Maimu Berg

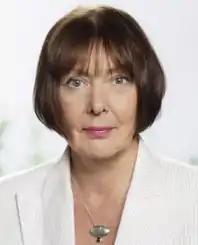
Maimu Berg in 2014

Maimu Berg (born August 27, 1945, in Tallinn) is an Estonian writer, critic, translator, and journalist. She was a member of the Riigikogu, elected in 2011.